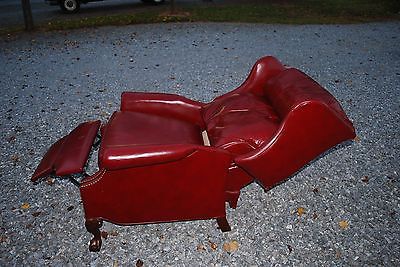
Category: chair